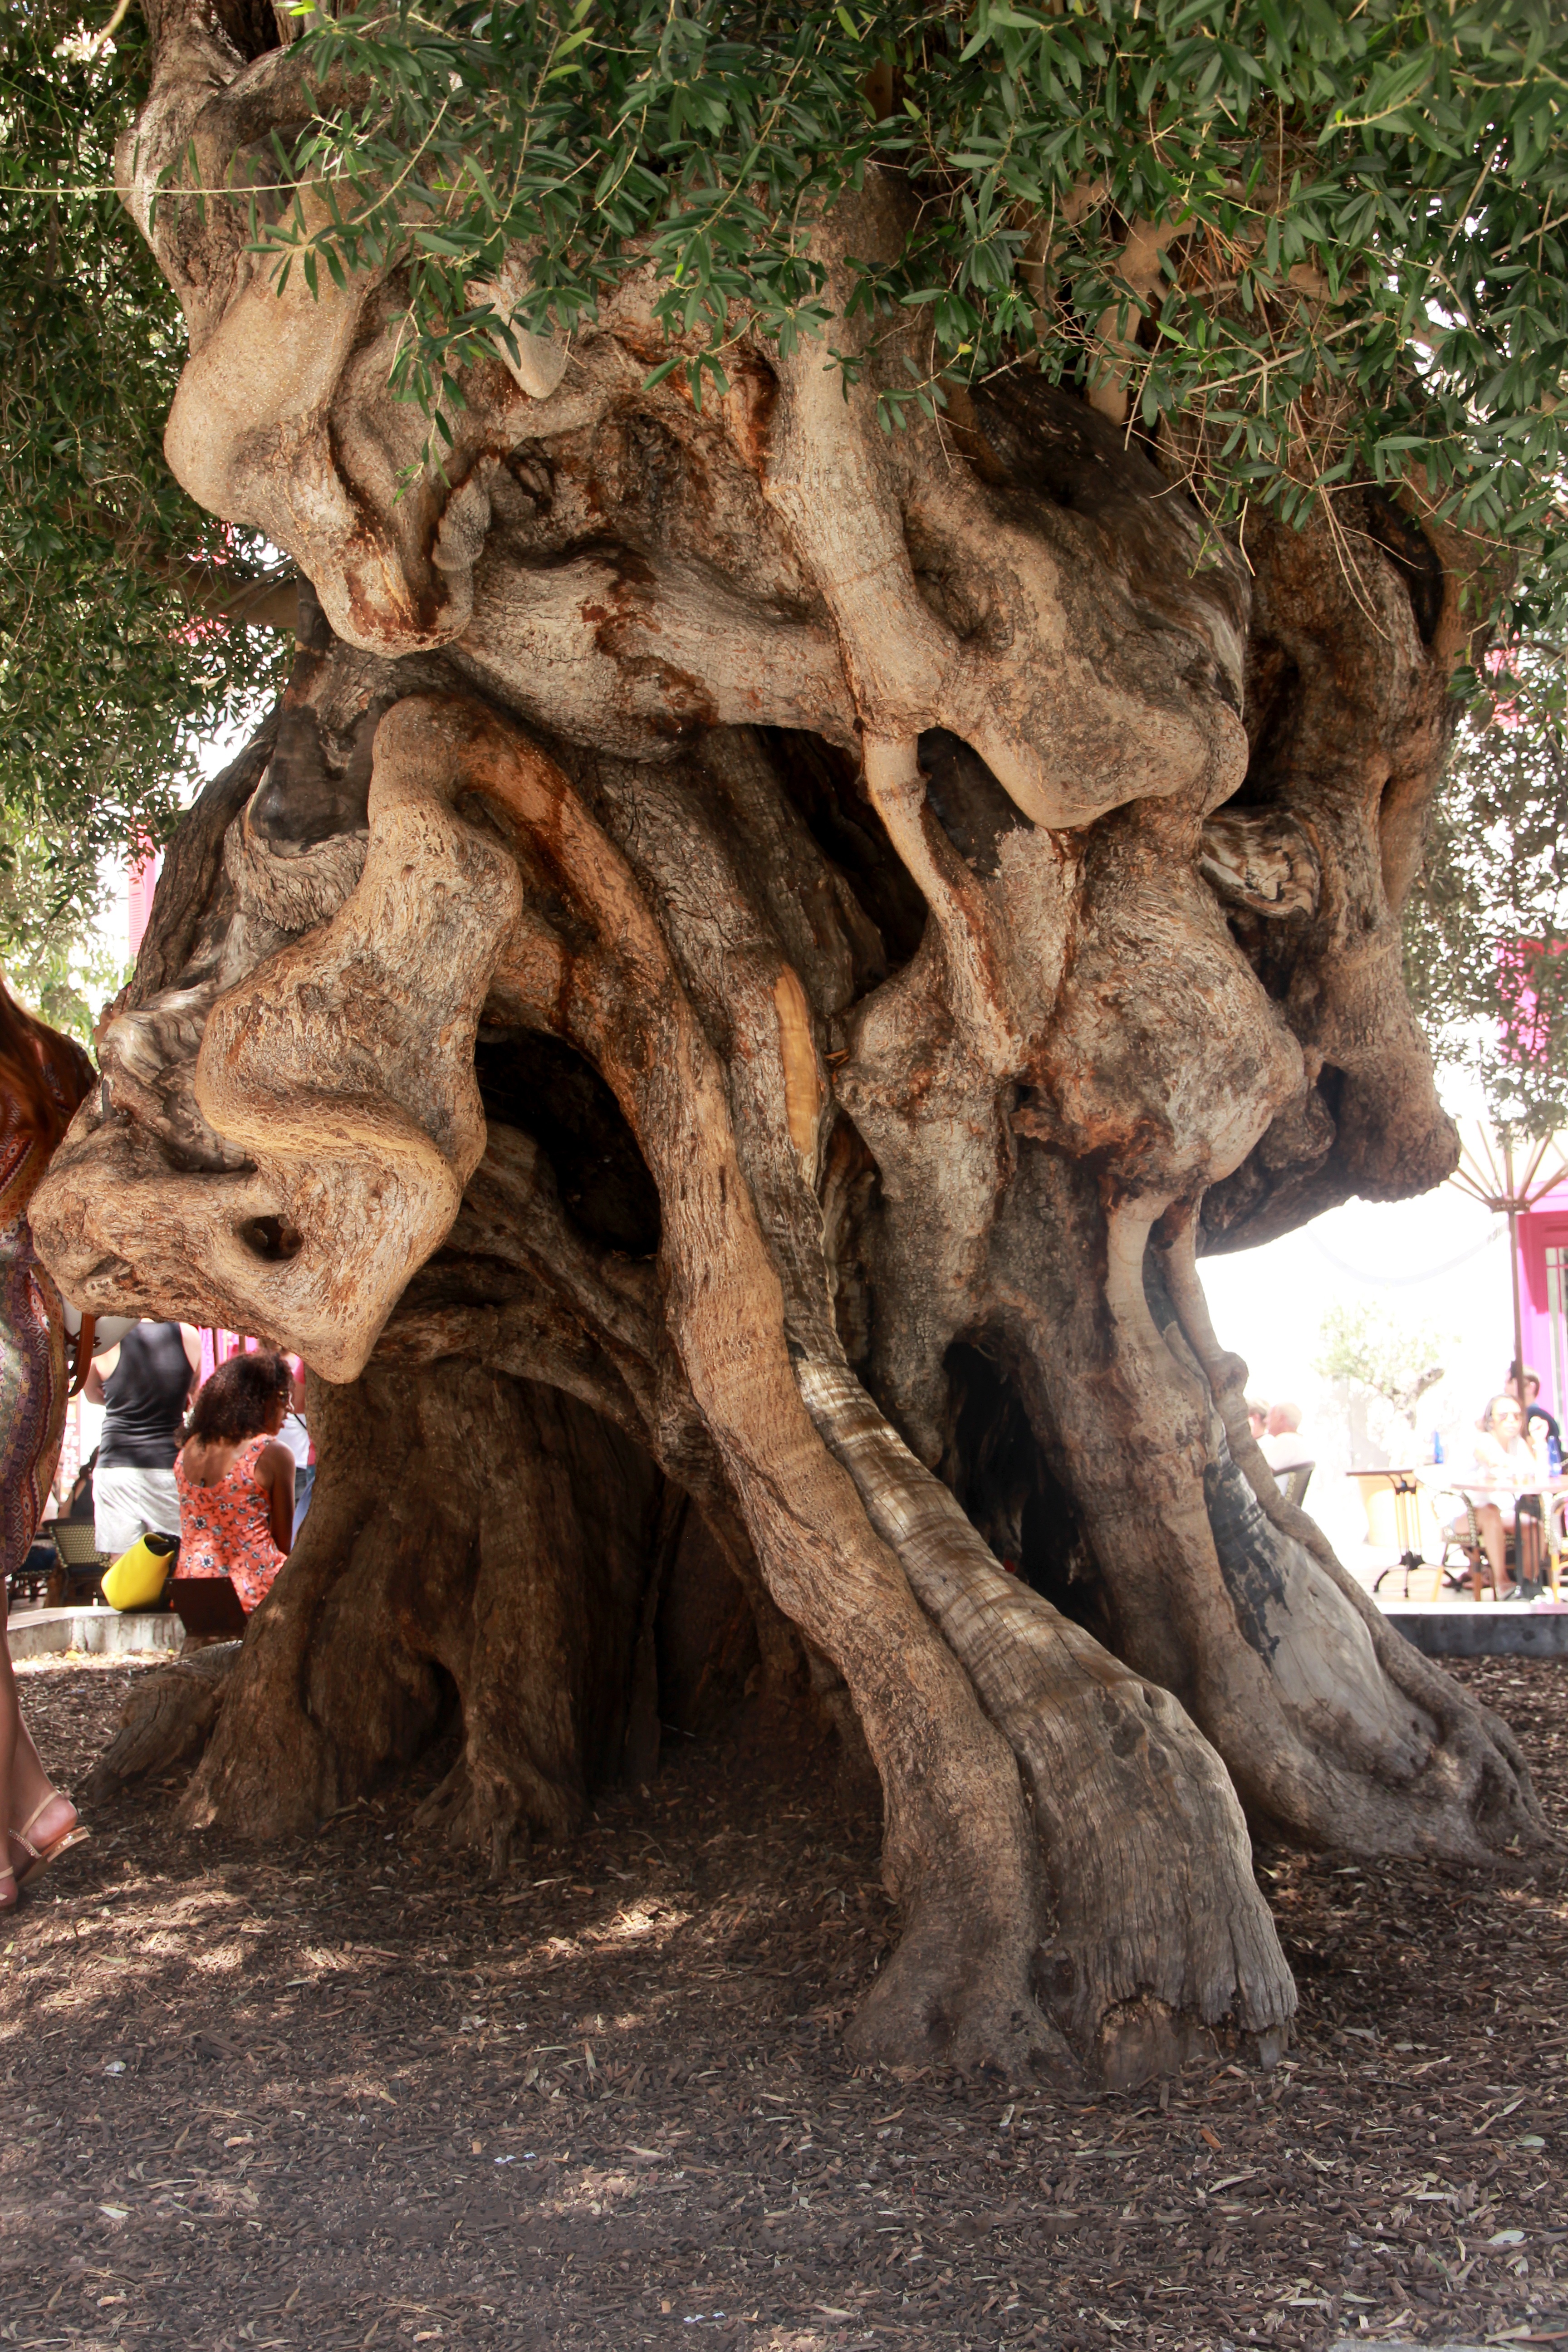
tree, nature, plant, flower, trunk, old, produce, crop, root, tribe, olivier, olive tree, flowering plant, olea europaea, olive crop, woody plant, land plant